Kikkawa Historical Museum

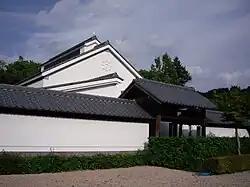

is a private museum of artefacts handed down by the Kikkawa clan, "daimyō" of Iwakuni Domain, in Iwakuni, Yamaguchi Prefecture, Japan. Located between "Kintai-kyō" bridge and Iwakuni Castle and opened by the in 1995, the museum's collection totals some seven thousand items, including materials from the Heian and Kamakura periods, a painting attributed to Sesshū, and one National Treasure. There are four changing displays each year. Other materials once owned by the Kikkawa clan are on display at Iwakuni Chōkokan.